Nathan Webb (judge)

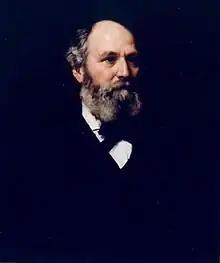
Webb's court portrait

Nathan Webb (May 7, 1825 – November 8, 1902) was a United States district judge of the United States District Court for the District of Maine.